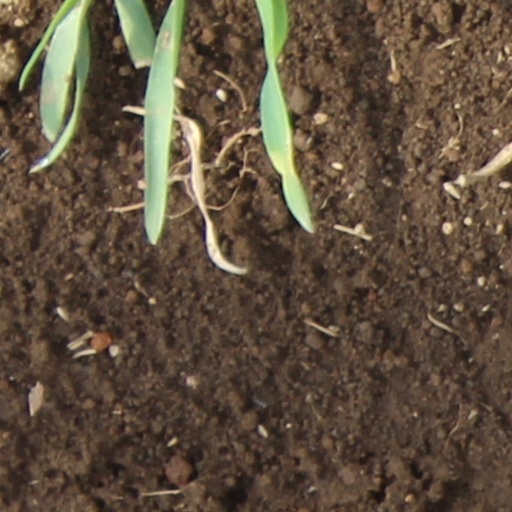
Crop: wheat